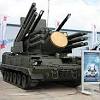
Label: Air Defense